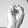
ASL letter: S